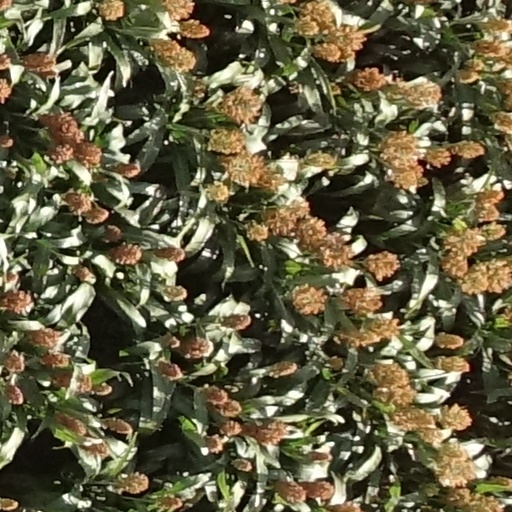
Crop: sorghum